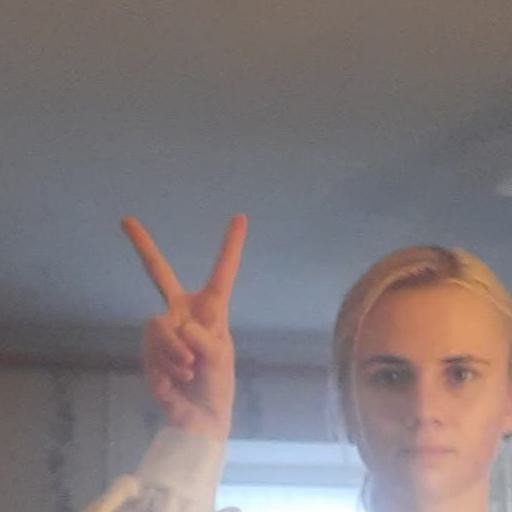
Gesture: peace